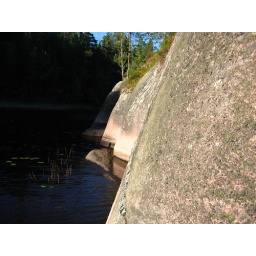
trip to the island in the lake to drink Champagne and (gulp) sign divorce papers. Sigh.